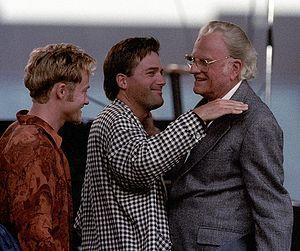
Michael Whitaker Smith, né le 7 octobre 1957, de Paul et Barbara Smith à Kenova, États-Unis, est un chanteur de musique chrétienne contemporaine évangélique. Il est également compositeur, pianiste et guitariste.